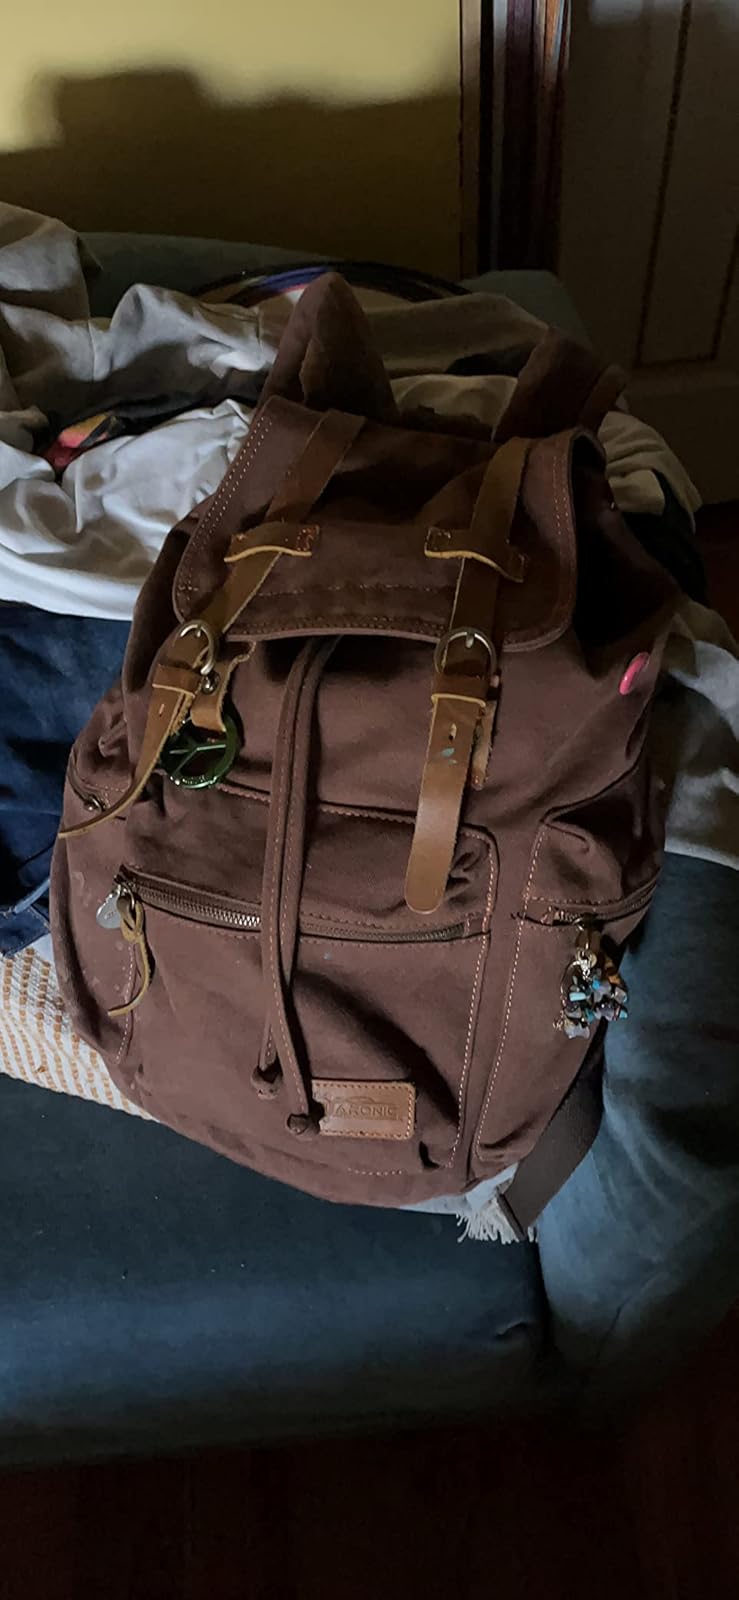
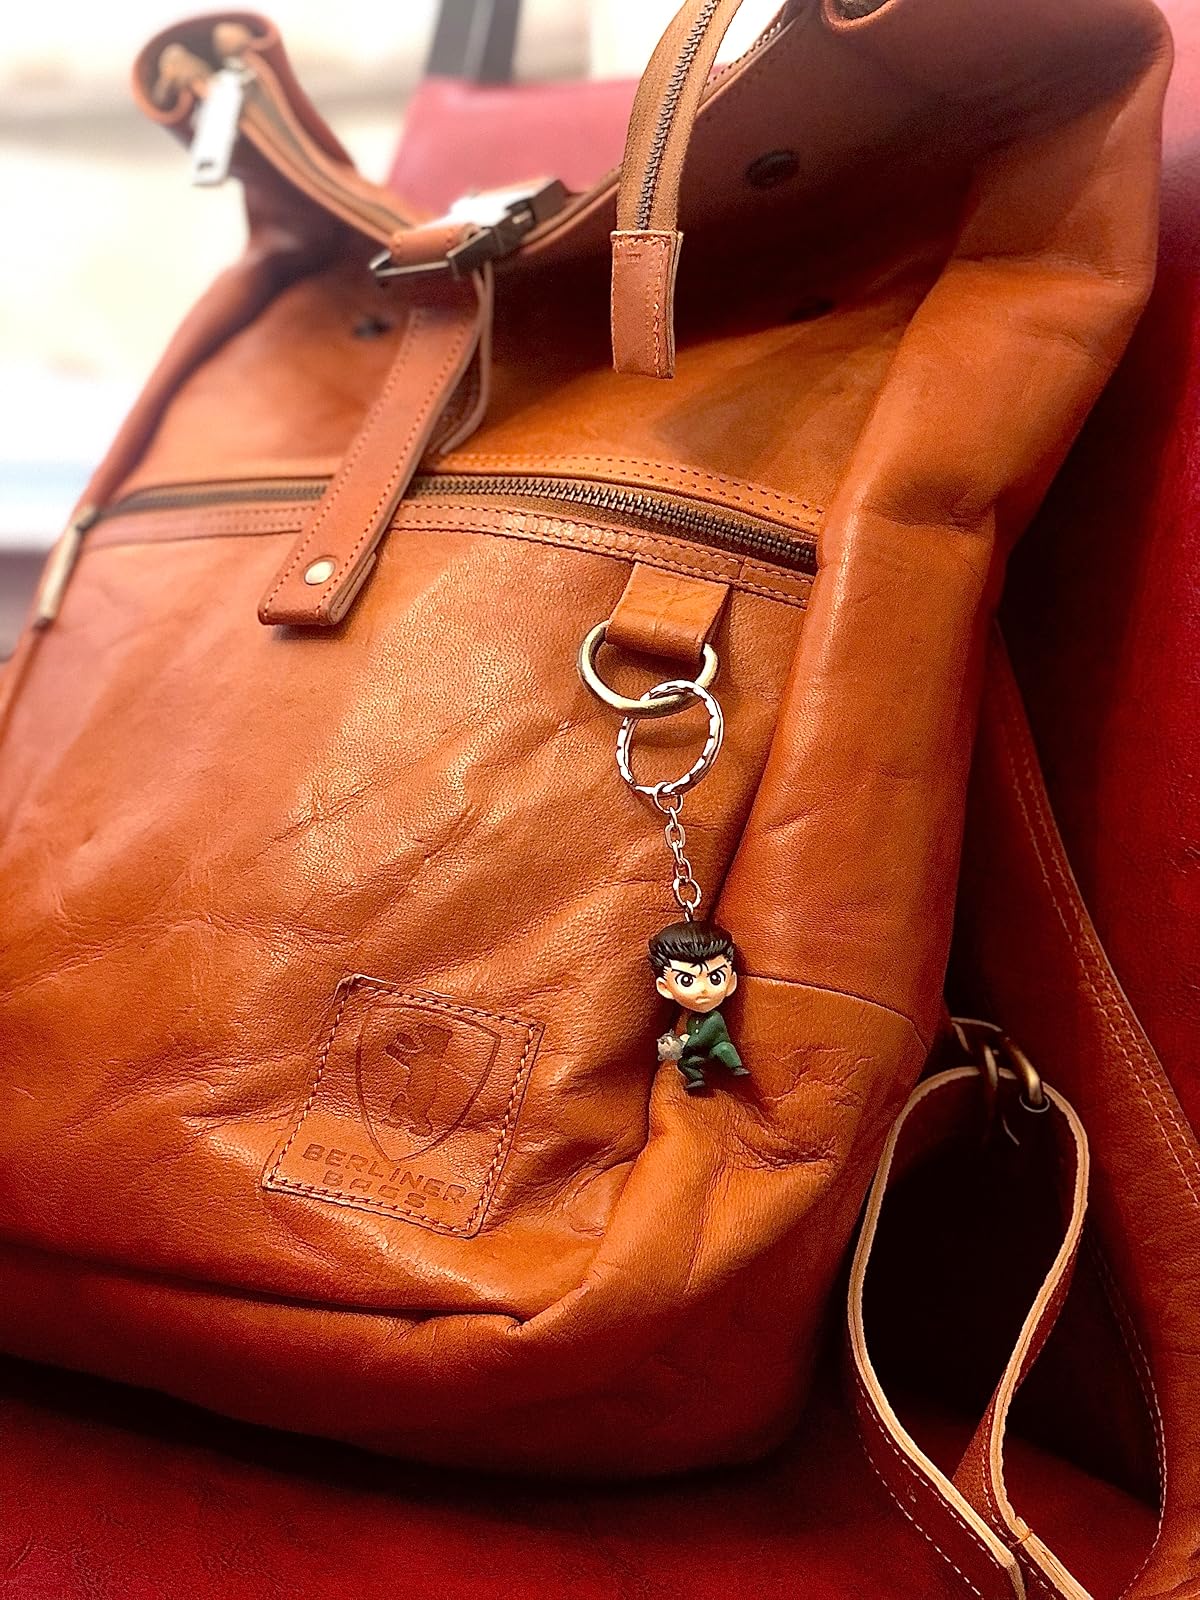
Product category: bag
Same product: no